King Vidor

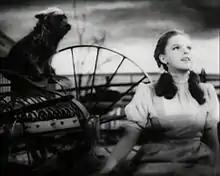
Vidor directed the black & white sequences for "The Wizard of Oz" (1939), including Judy Garland singing "Over the Rainbow"

In 1925 Vidor directed "The Big Parade", among the most acclaimed films of the silent era, and a tremendous commercial success. "The Big Parade", a war romance starring John Gilbert, established Vidor as one of MGM's top studio directors for the next decade. The film would influence contemporary directors G. W. Pabst in "Westfront 1918" and Lewis Milestone in "All Quiet on the Western Front", both 1930. Producer Irving Thalberg arranged for Vidor to film two more Gilbert vehicles: "La Bohème" and "Bardelys the Magnificent", both released in 1926. In "La Bohème", a film of "great and enduring merit", leading lady Lillian Gish exerted considerable control over the film's production. "Bardelys the Magnificent," a picaresque swashbuckler mimicked the films of Douglas Fairbanks. Vidor would spoof the movie on his own "Show People" (1928) with comedienne Marion Davies.